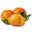
Label: orange